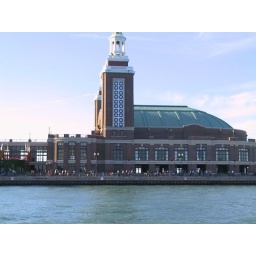
Navy Pier in Chicago - Boat ride on chicago river and lake michigan